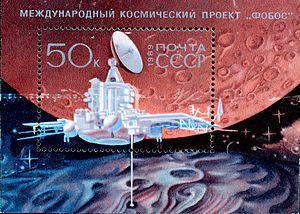
Le programme Phobos était une mission spatiale inhabitée soviétique constituée de deux sondes, lancées en 1988, dédiées principalement à l'étude de la planète Mars et de ses deux lunes, Phobos et Déimos. Souffrant d'anomalies critiques, les deux sondes finirent par perdre contact avec la Terre. Seule Phobos 2 réussit à se mettre en orbite autour de Mars et à collecter des données, dont 38 photographies d'une résolution supérieure à 40 mètres.